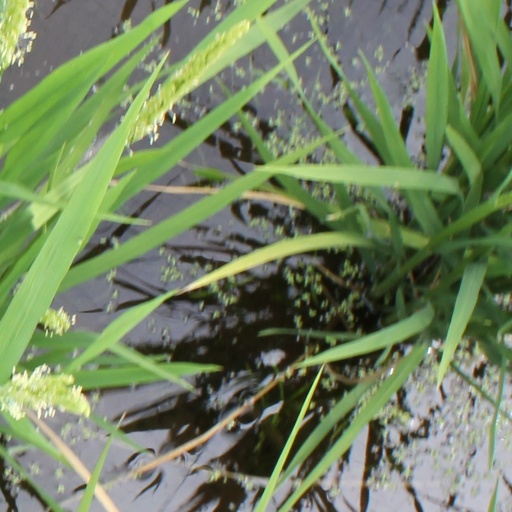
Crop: rice